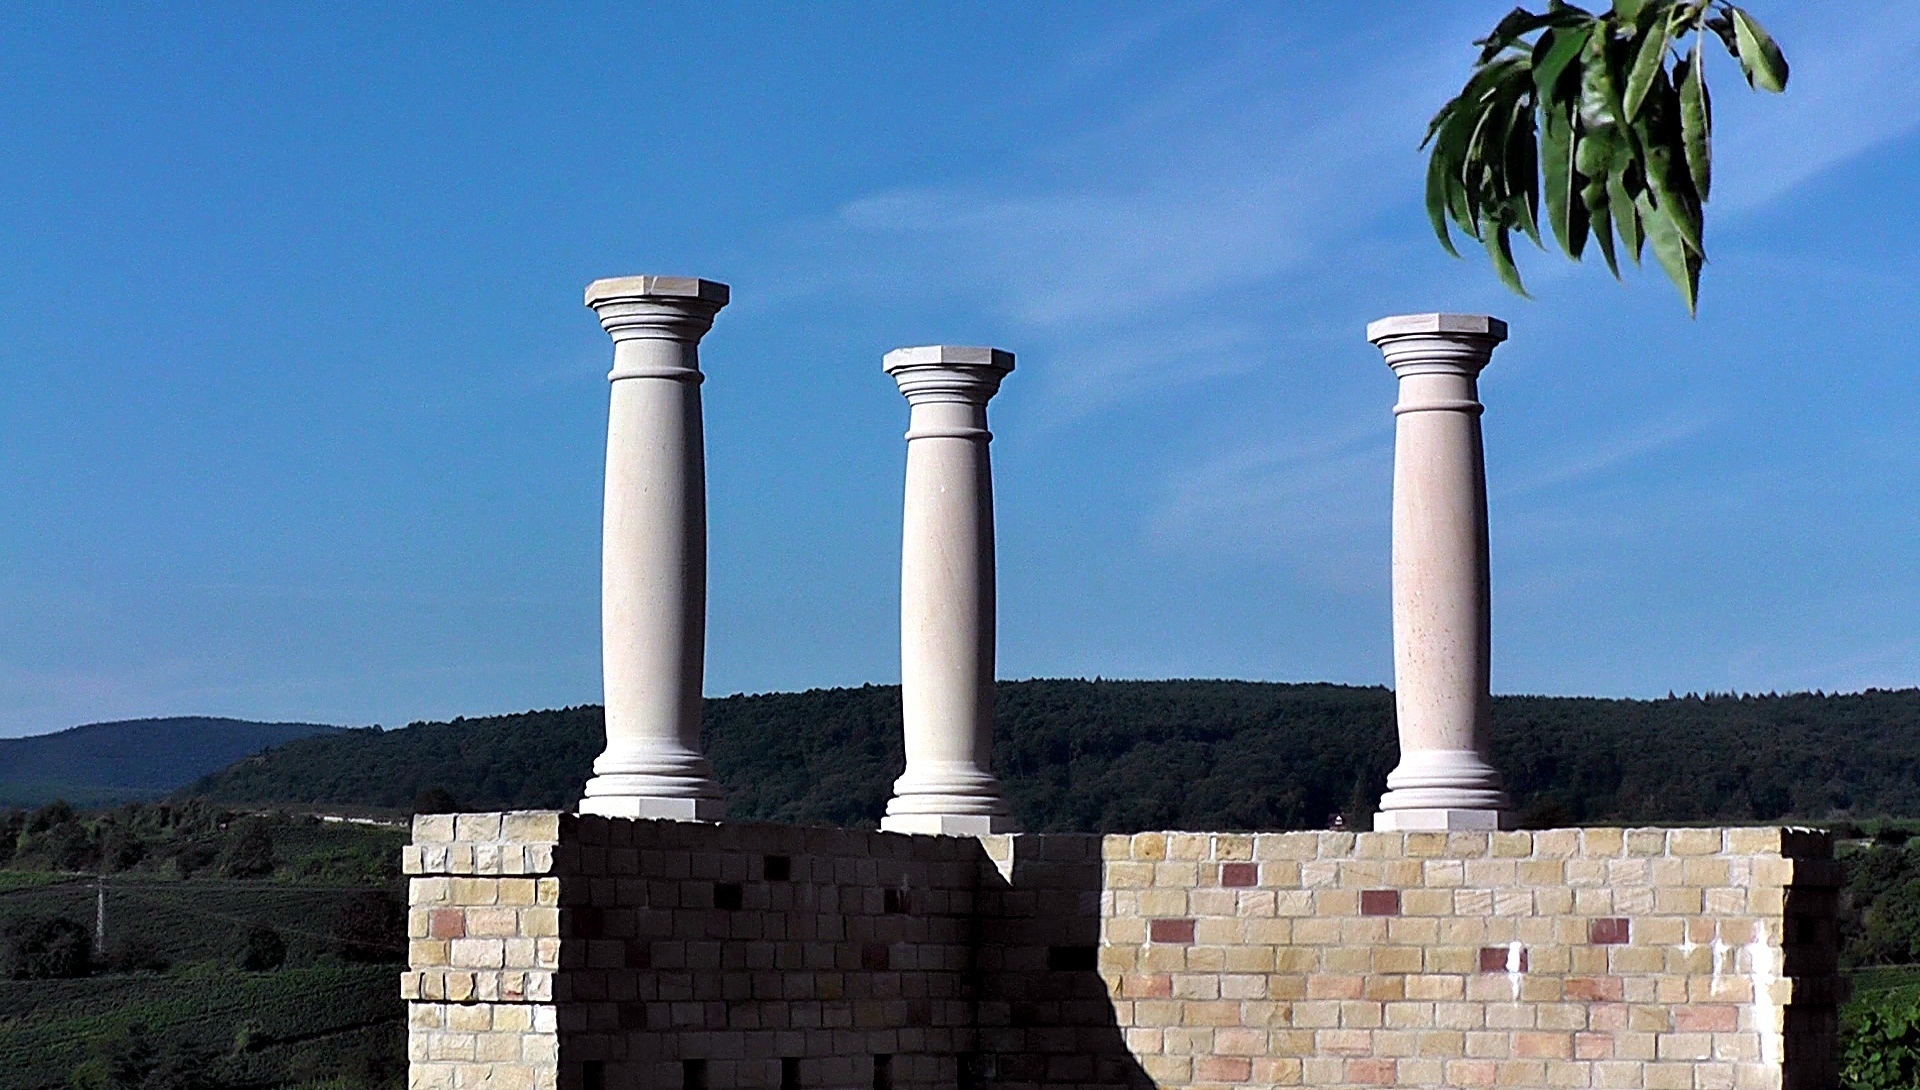
architecture, structure, column, tower, landmark, places of interest, roman, romans, columnar, antiquity, roman times, ancient structures, outdoor structure